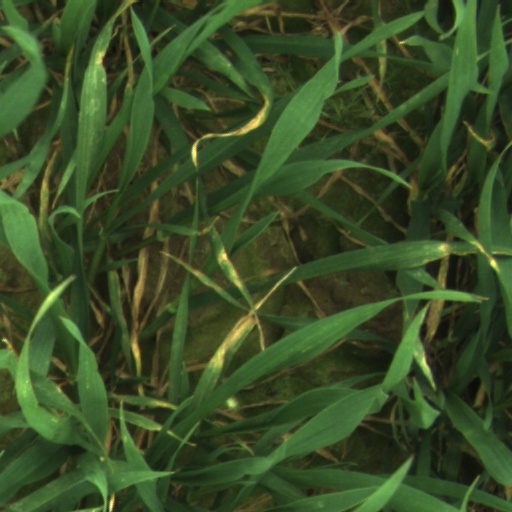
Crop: wheat